Kent and Hitchens Houses

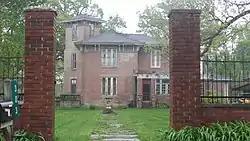
Hitchens House, April 2012

Kent and Hitchens Housese were a matched pair of historic homes located at Williamsport, Warren County, Indiana. They were built in 1854, and are two-story, Italian Villa style brick dwellings. Each features a three-story corner tower set at an angle to the main part of the building. The houses were originally mirror images of each other. The house at 500 Main was destroyed by a fire in the 1990s.